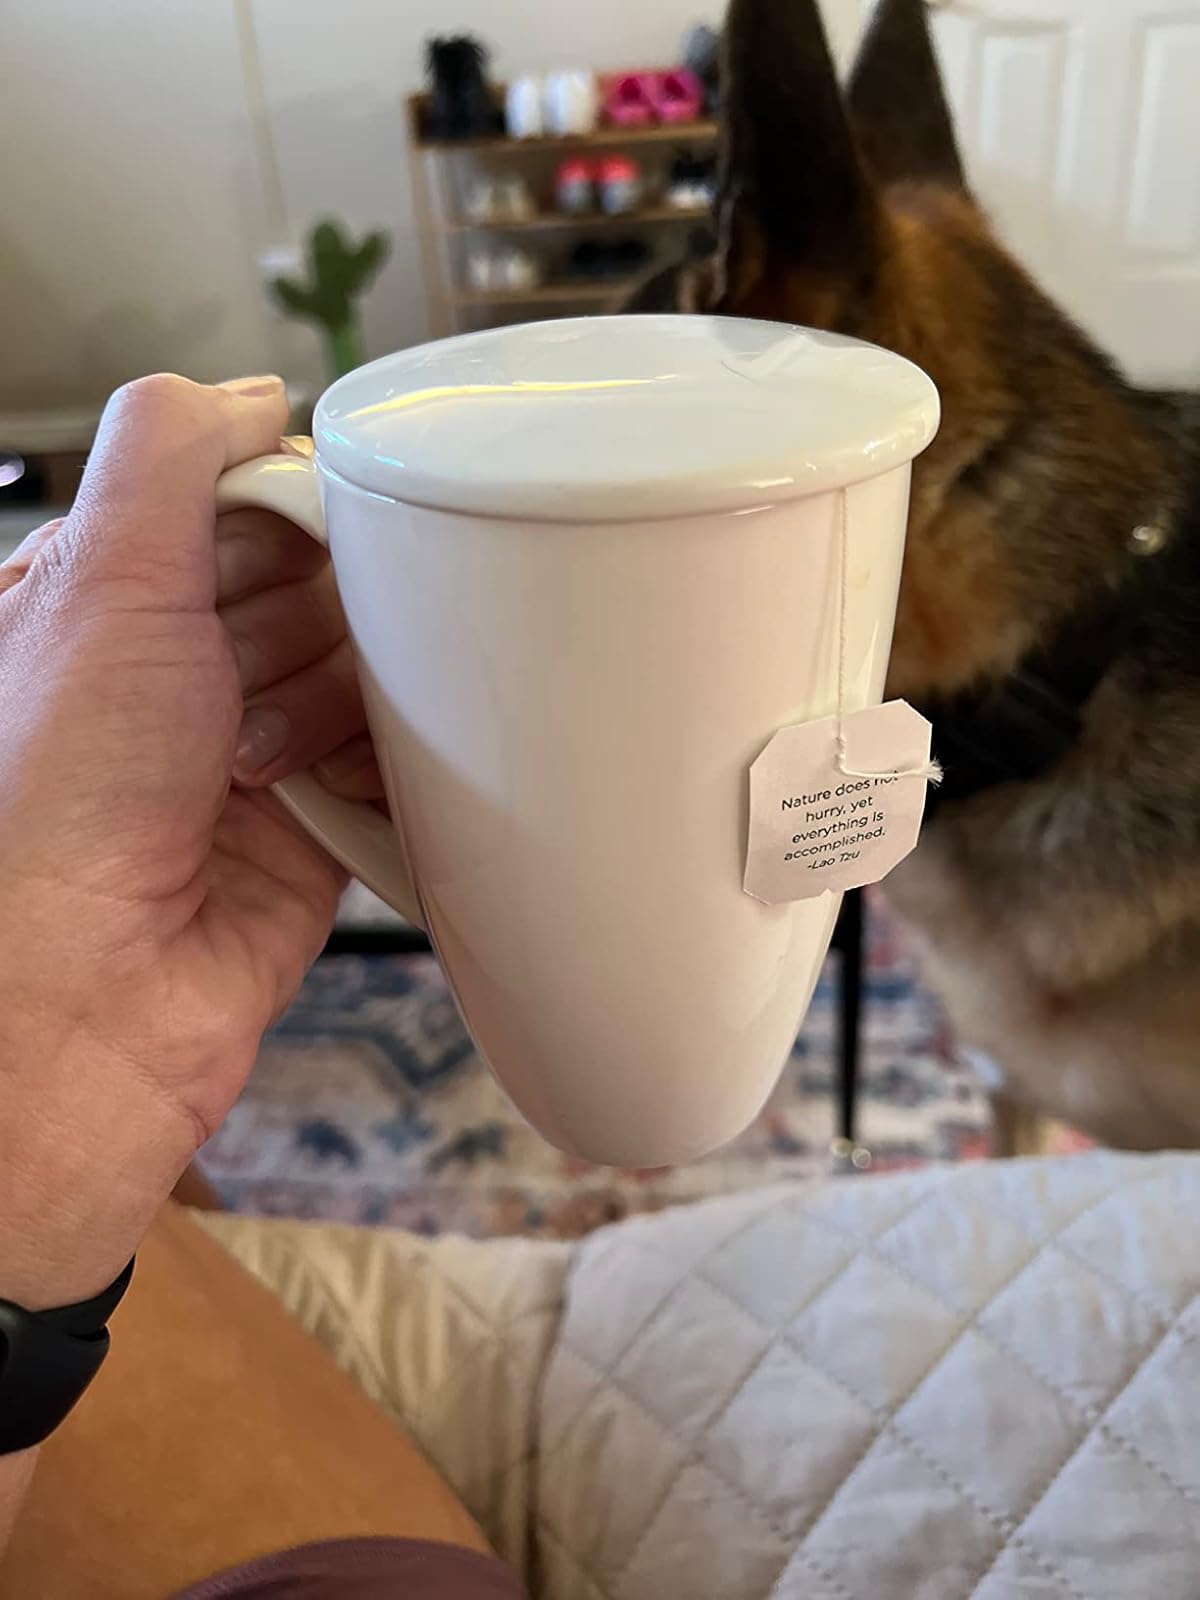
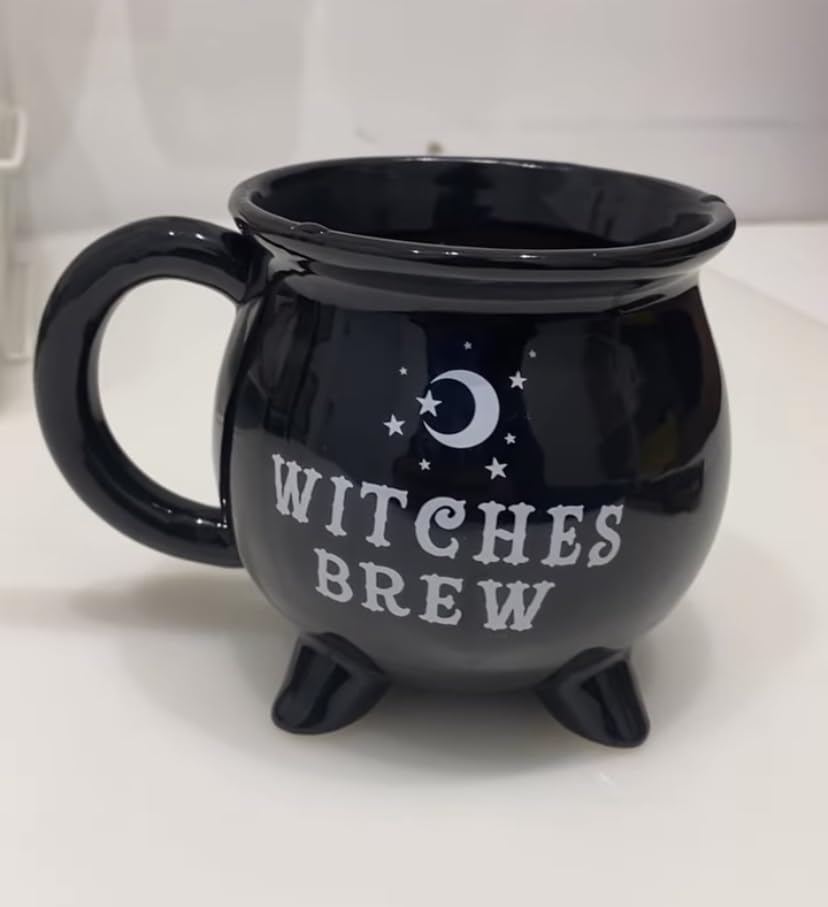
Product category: items_mug
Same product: no